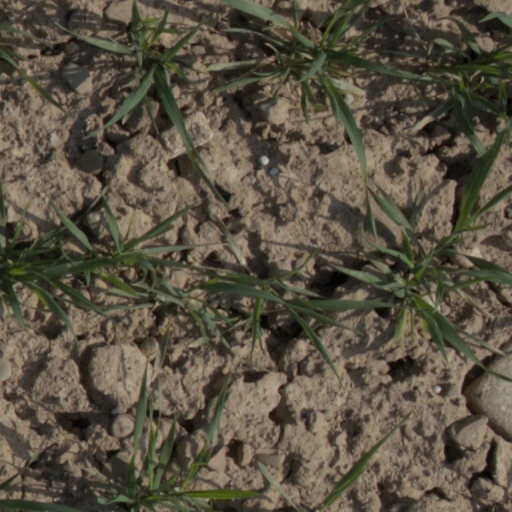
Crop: wheat